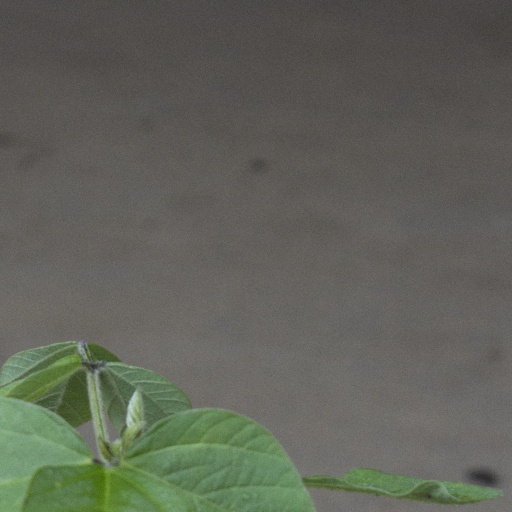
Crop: soybean